Nabil Bonduki

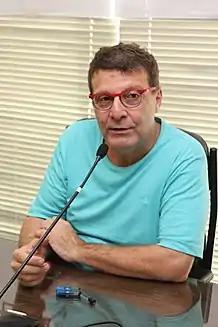
Nabil Bonduki during a lecture.

In the year 2000, he was elected as a City Councilor of São Paulo (2001-2004) with 20,737 votes. During his tenure, he spearheaded the formulation of the revised version of the Strategic Master Plan for the City of São Paulo, as well as the Regional Plans for the city's 31 sub-municipalities. He provided consultancy services for numerous municipalities in the development of master plans and housing strategies. Some of the places he offered his expertise include Franca, Ipatinga, Taboão da Serra, Nova Iguaçu, São Paulo, Salvador, and the Federal District.